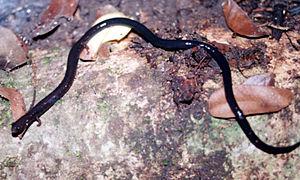
Oedipina taylori est une espèce d'urodèles de la famille des Plethodontidae.